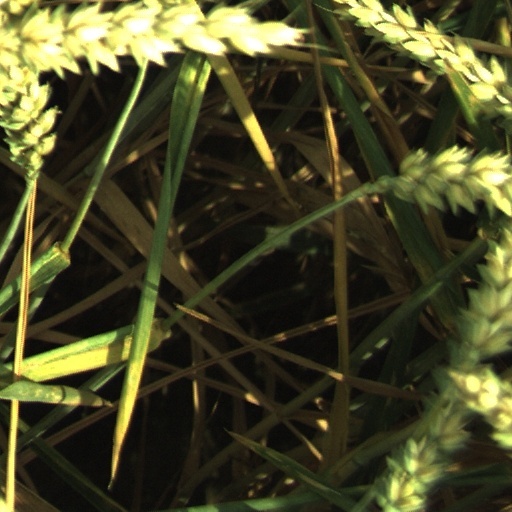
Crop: wheat